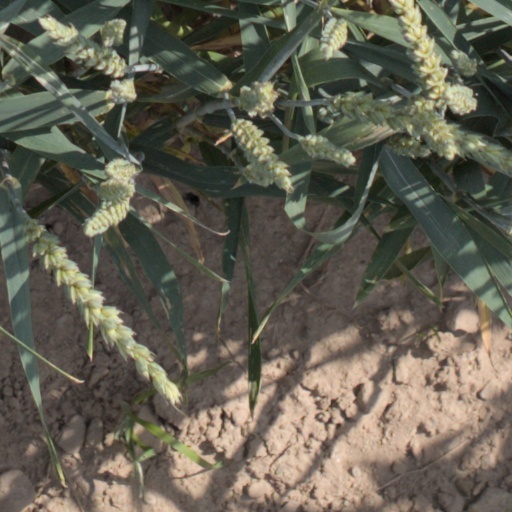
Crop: wheat